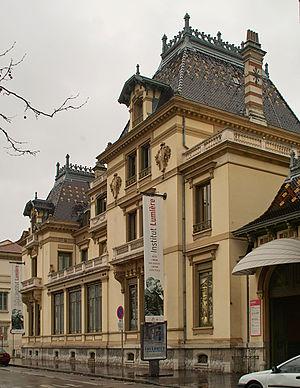
Auguste et Louis Lumière, souvent désignés par l'expression frères Lumière, sont deux ingénieurs et industriels français qui ont joué un rôle primordial dans l'histoire du cinéma et de la photographie.